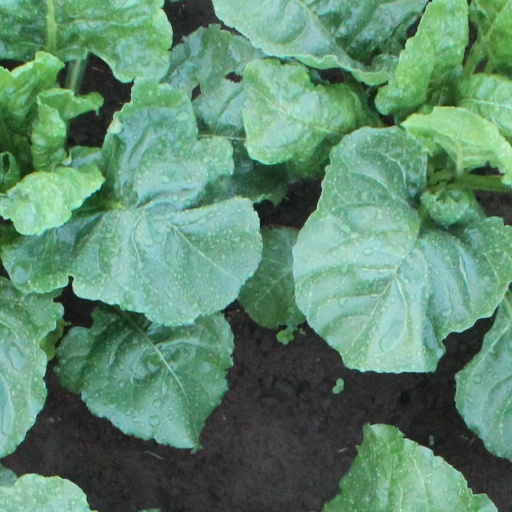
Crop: sugar beet